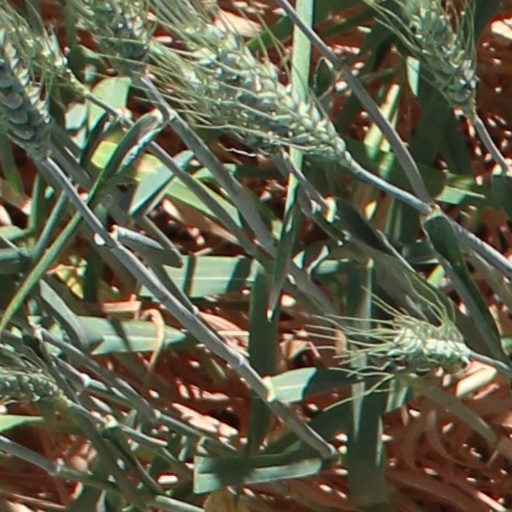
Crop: wheat